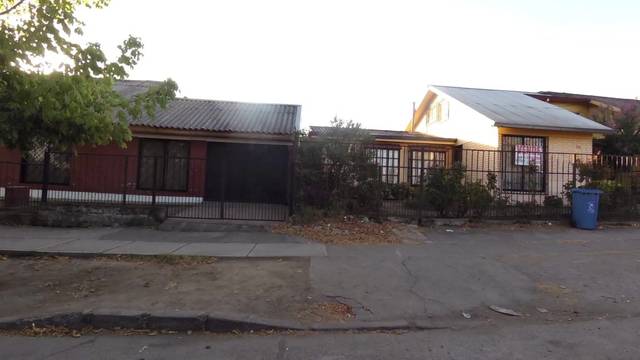
Region: Chile
Coordinates: -35.44, -71.644